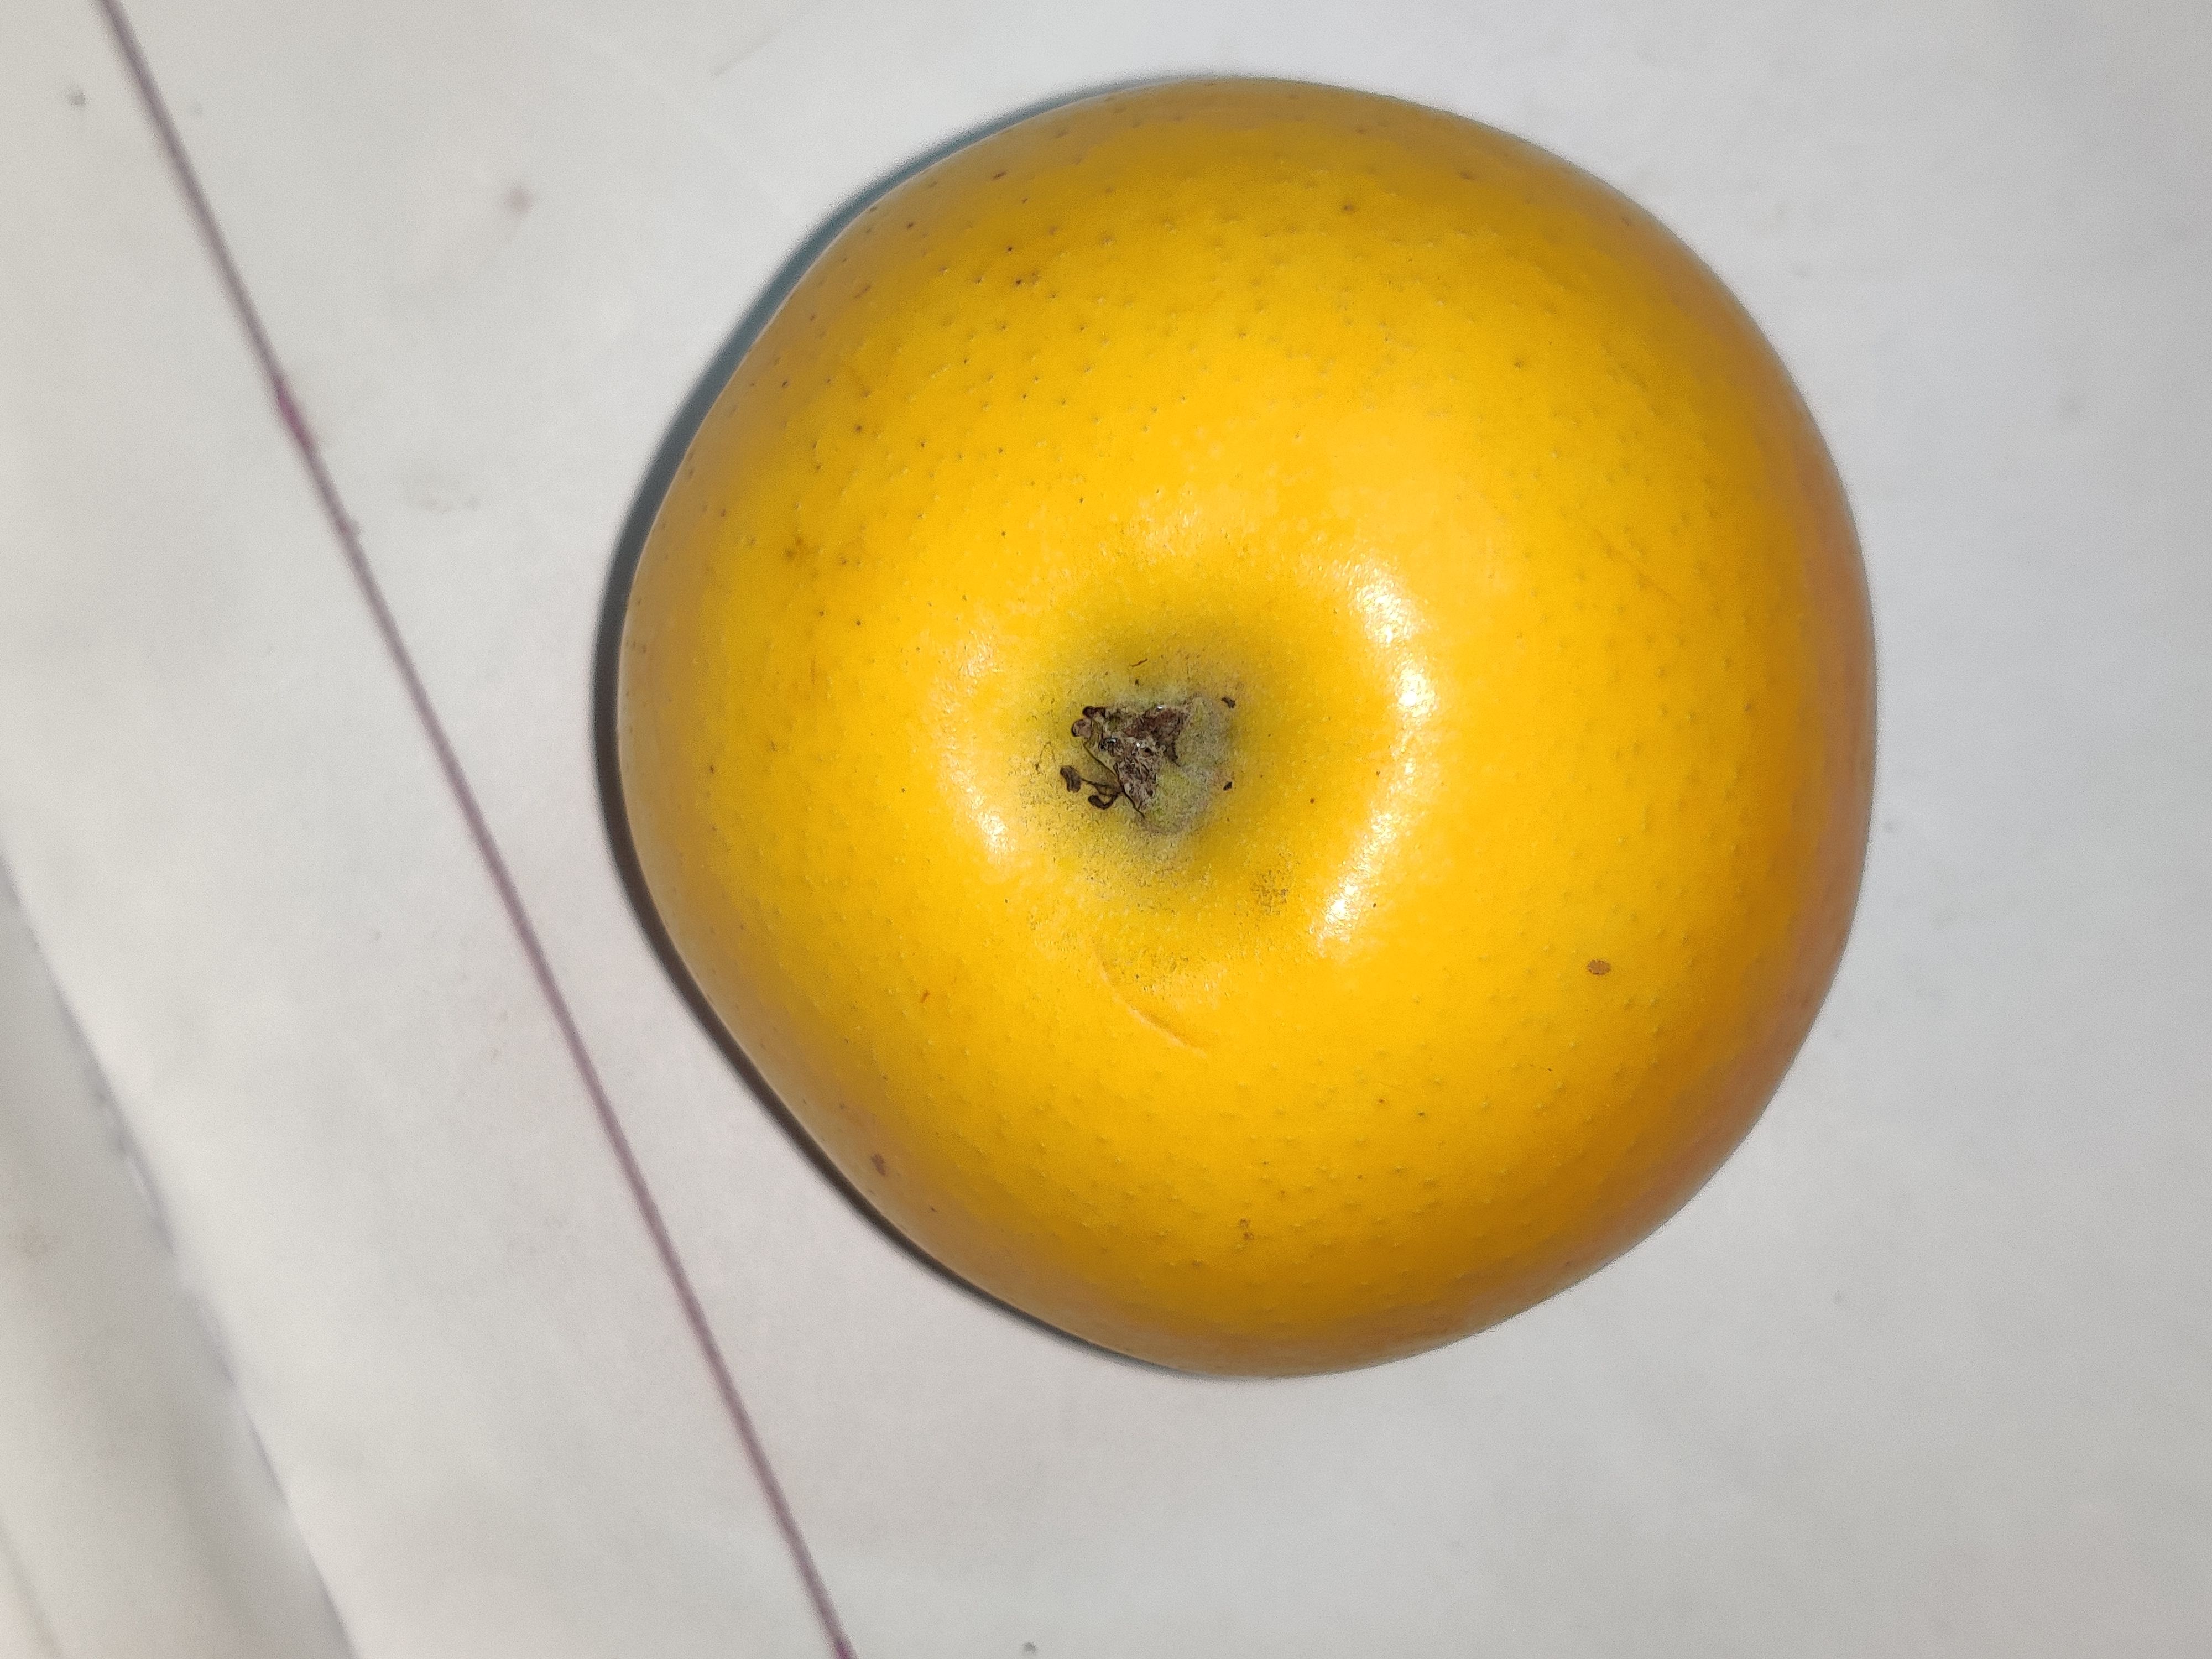
Fruit: apple
Grade: 1st-grade